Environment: real
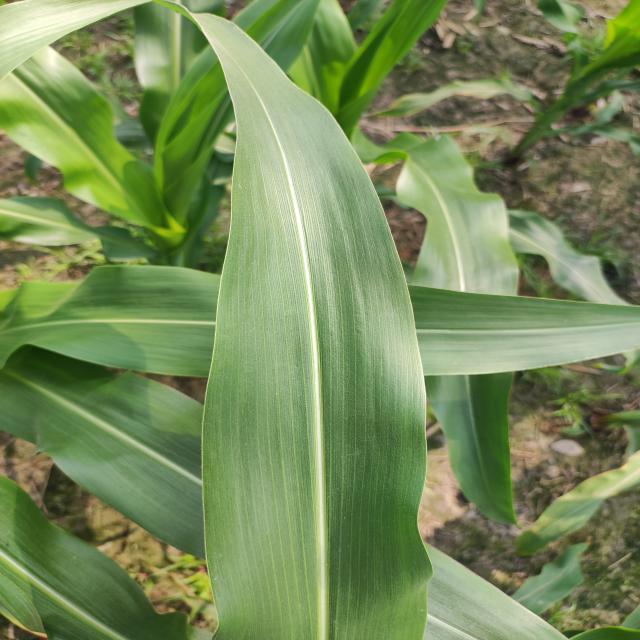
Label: healthy